Victor Albert Long

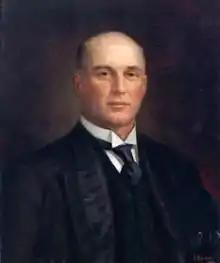
Charles Stewart in 1916 painting by V.A. Long

He made several journeys back and forth across the Prairies, gaining commissions and delivering paintings. This would be his modus operandi even after making a permanent move to Vancouver in 1909, where he opened a studio in the Court House Block at 812 Robson Street. In 1912, he was commissioned to copy his Winnipeg portraits of King George and Queen Mary, for a fee of $1,000 each.